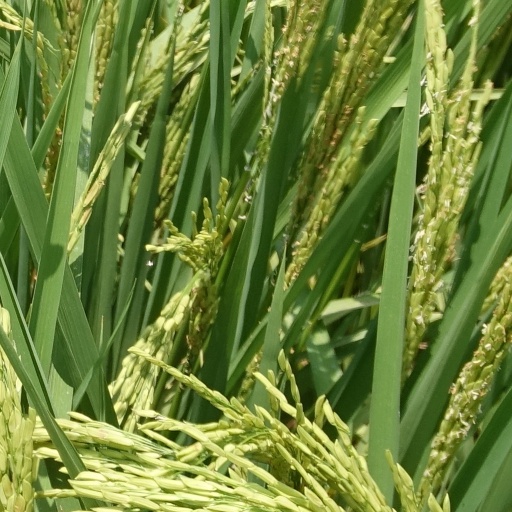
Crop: rice